Santurce, San Juan, Puerto Rico

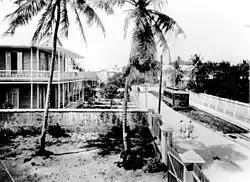

Santurce saw further urban growth during the early decades of the 19th century thanks to the establishment of the "Camino Real", a military road between San Juan and the town of Río Piedras (then called El Roble) built in 1810; this stretch of road now known as Ponce de León Avenue would prove to be of extreme importance in the urban history of the city of San Juan. The town church, San Mateo de Cangrejos of Santurce Parish, would also be established during this time in 1832. The establishment of the telegraph network in 1858 further modernized the town, which by 1863 was formally annexed to the municipality of San Juan.